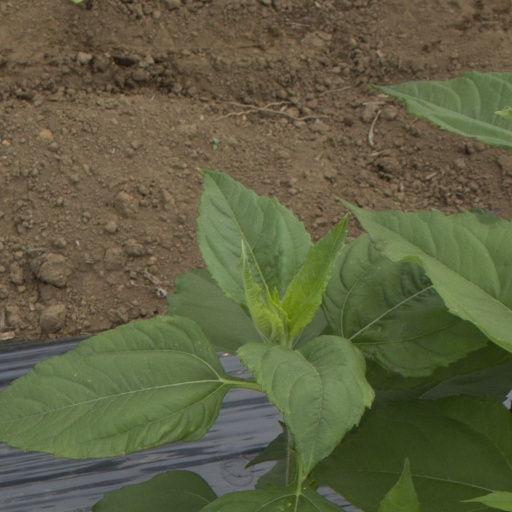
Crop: Jerusalem artichoke